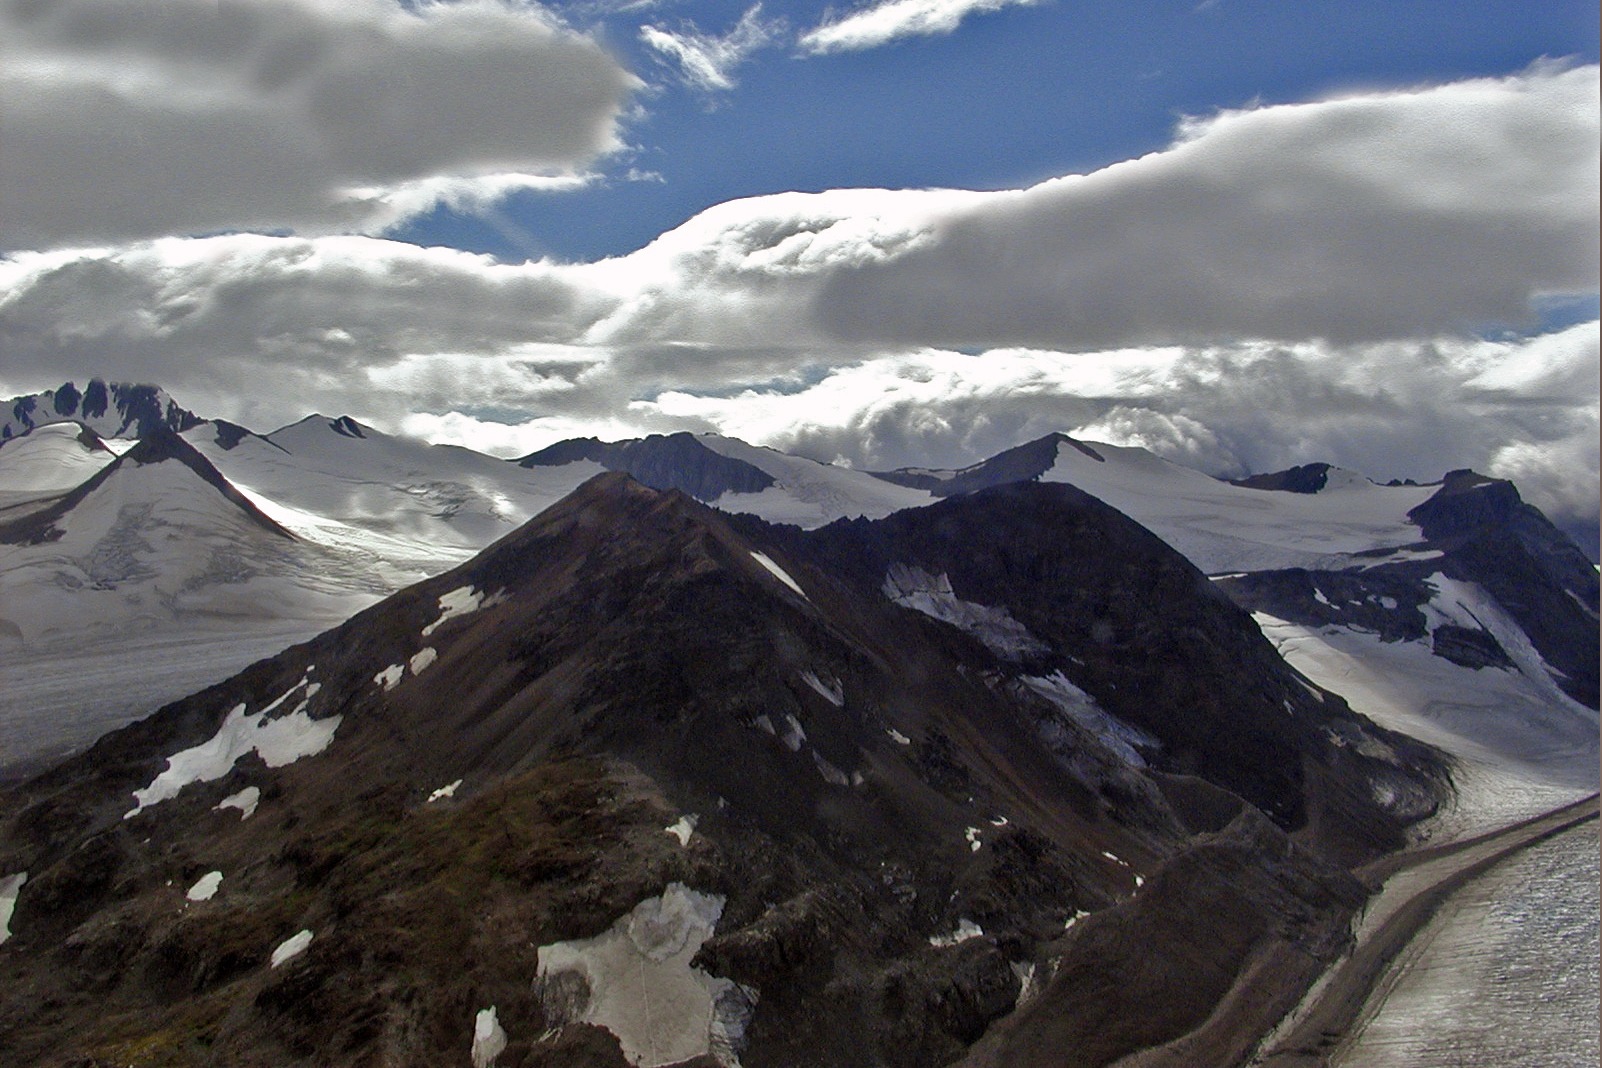
landscape, rock, mountain, snow, cloud, sky, peak, valley, mountain range, glacier, scenery, weather, snowy, aerial view, ridge, summit, clouds, mountains, alps, canada, plateau, fell, cirque, loch, moraine, landform, mountain pass, geographical feature, mountainous landforms, glacial landform, geological phenomenon, yukon territory